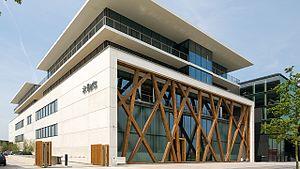
Une vitre est une plaque d'un matériau transparent. On s'en sert notamment au sein des fenêtres.